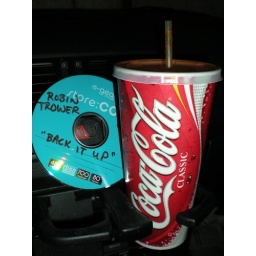
carrot orange juice actually in a coke cup